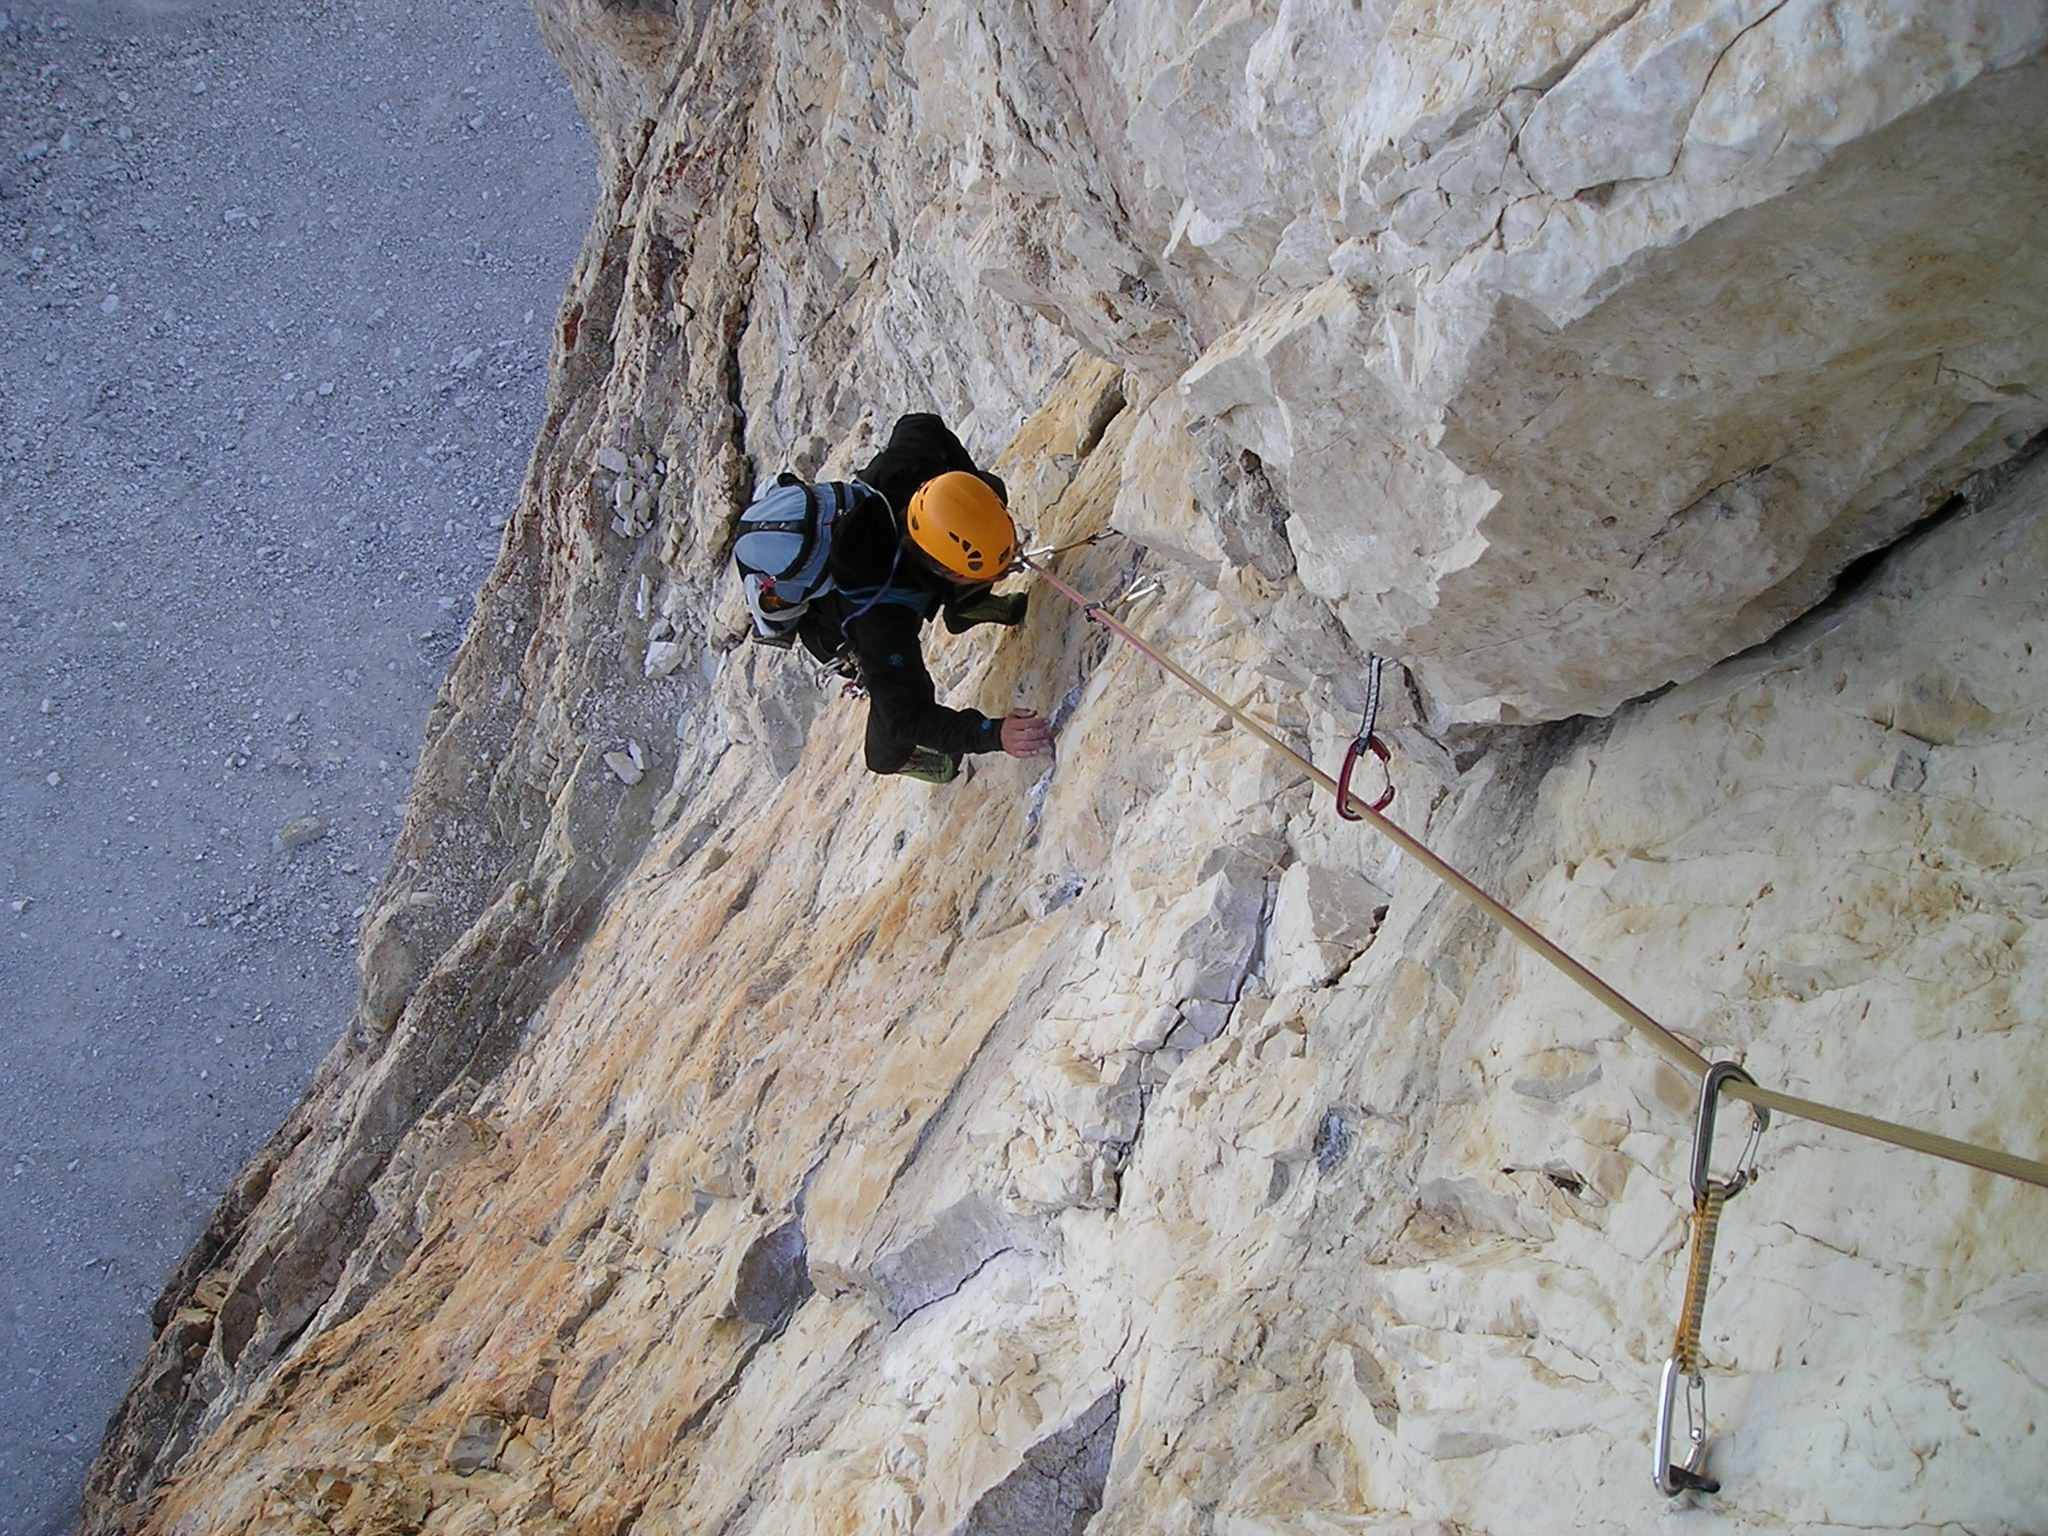
rock, adventure, recreation, high, italy, climbing, rock climbing, steep, extreme sport, climb, geology, sports, mountains, overhang, dolomites, lavaredo, extremely, extreme sports, north wall, alpine climbing, bergsport, sexten dolomites, three zinnen, north side, outdoor recreation, sport climbing, free solo climbing, increased to, hasse brandler